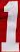
Number: 1